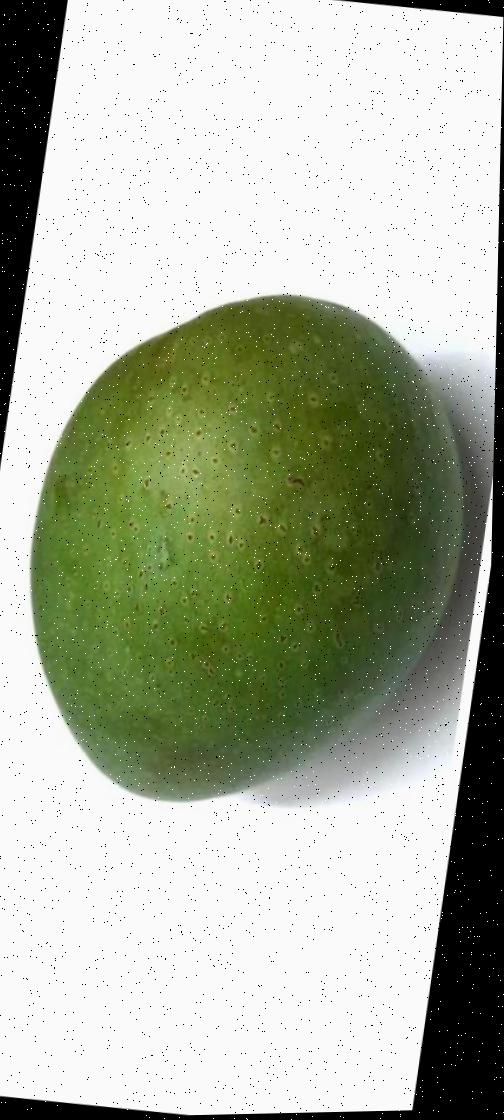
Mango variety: Ashshina Zhinuk